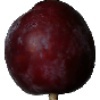
Label: Plum 1